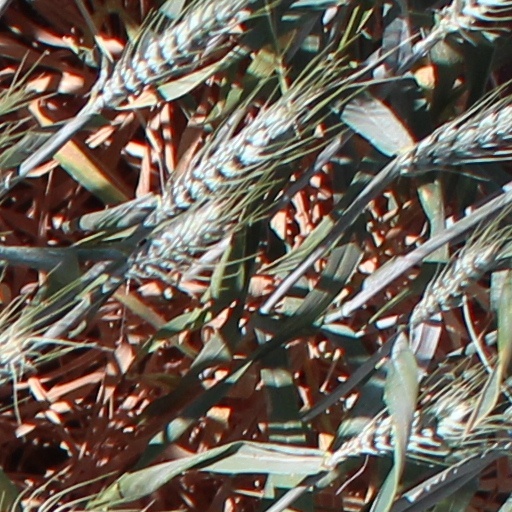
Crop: wheat